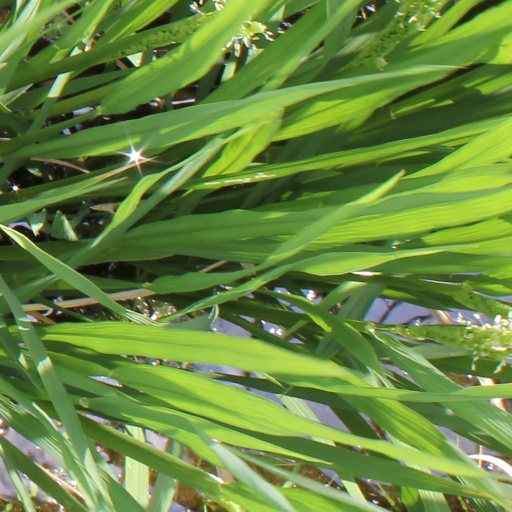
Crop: rice